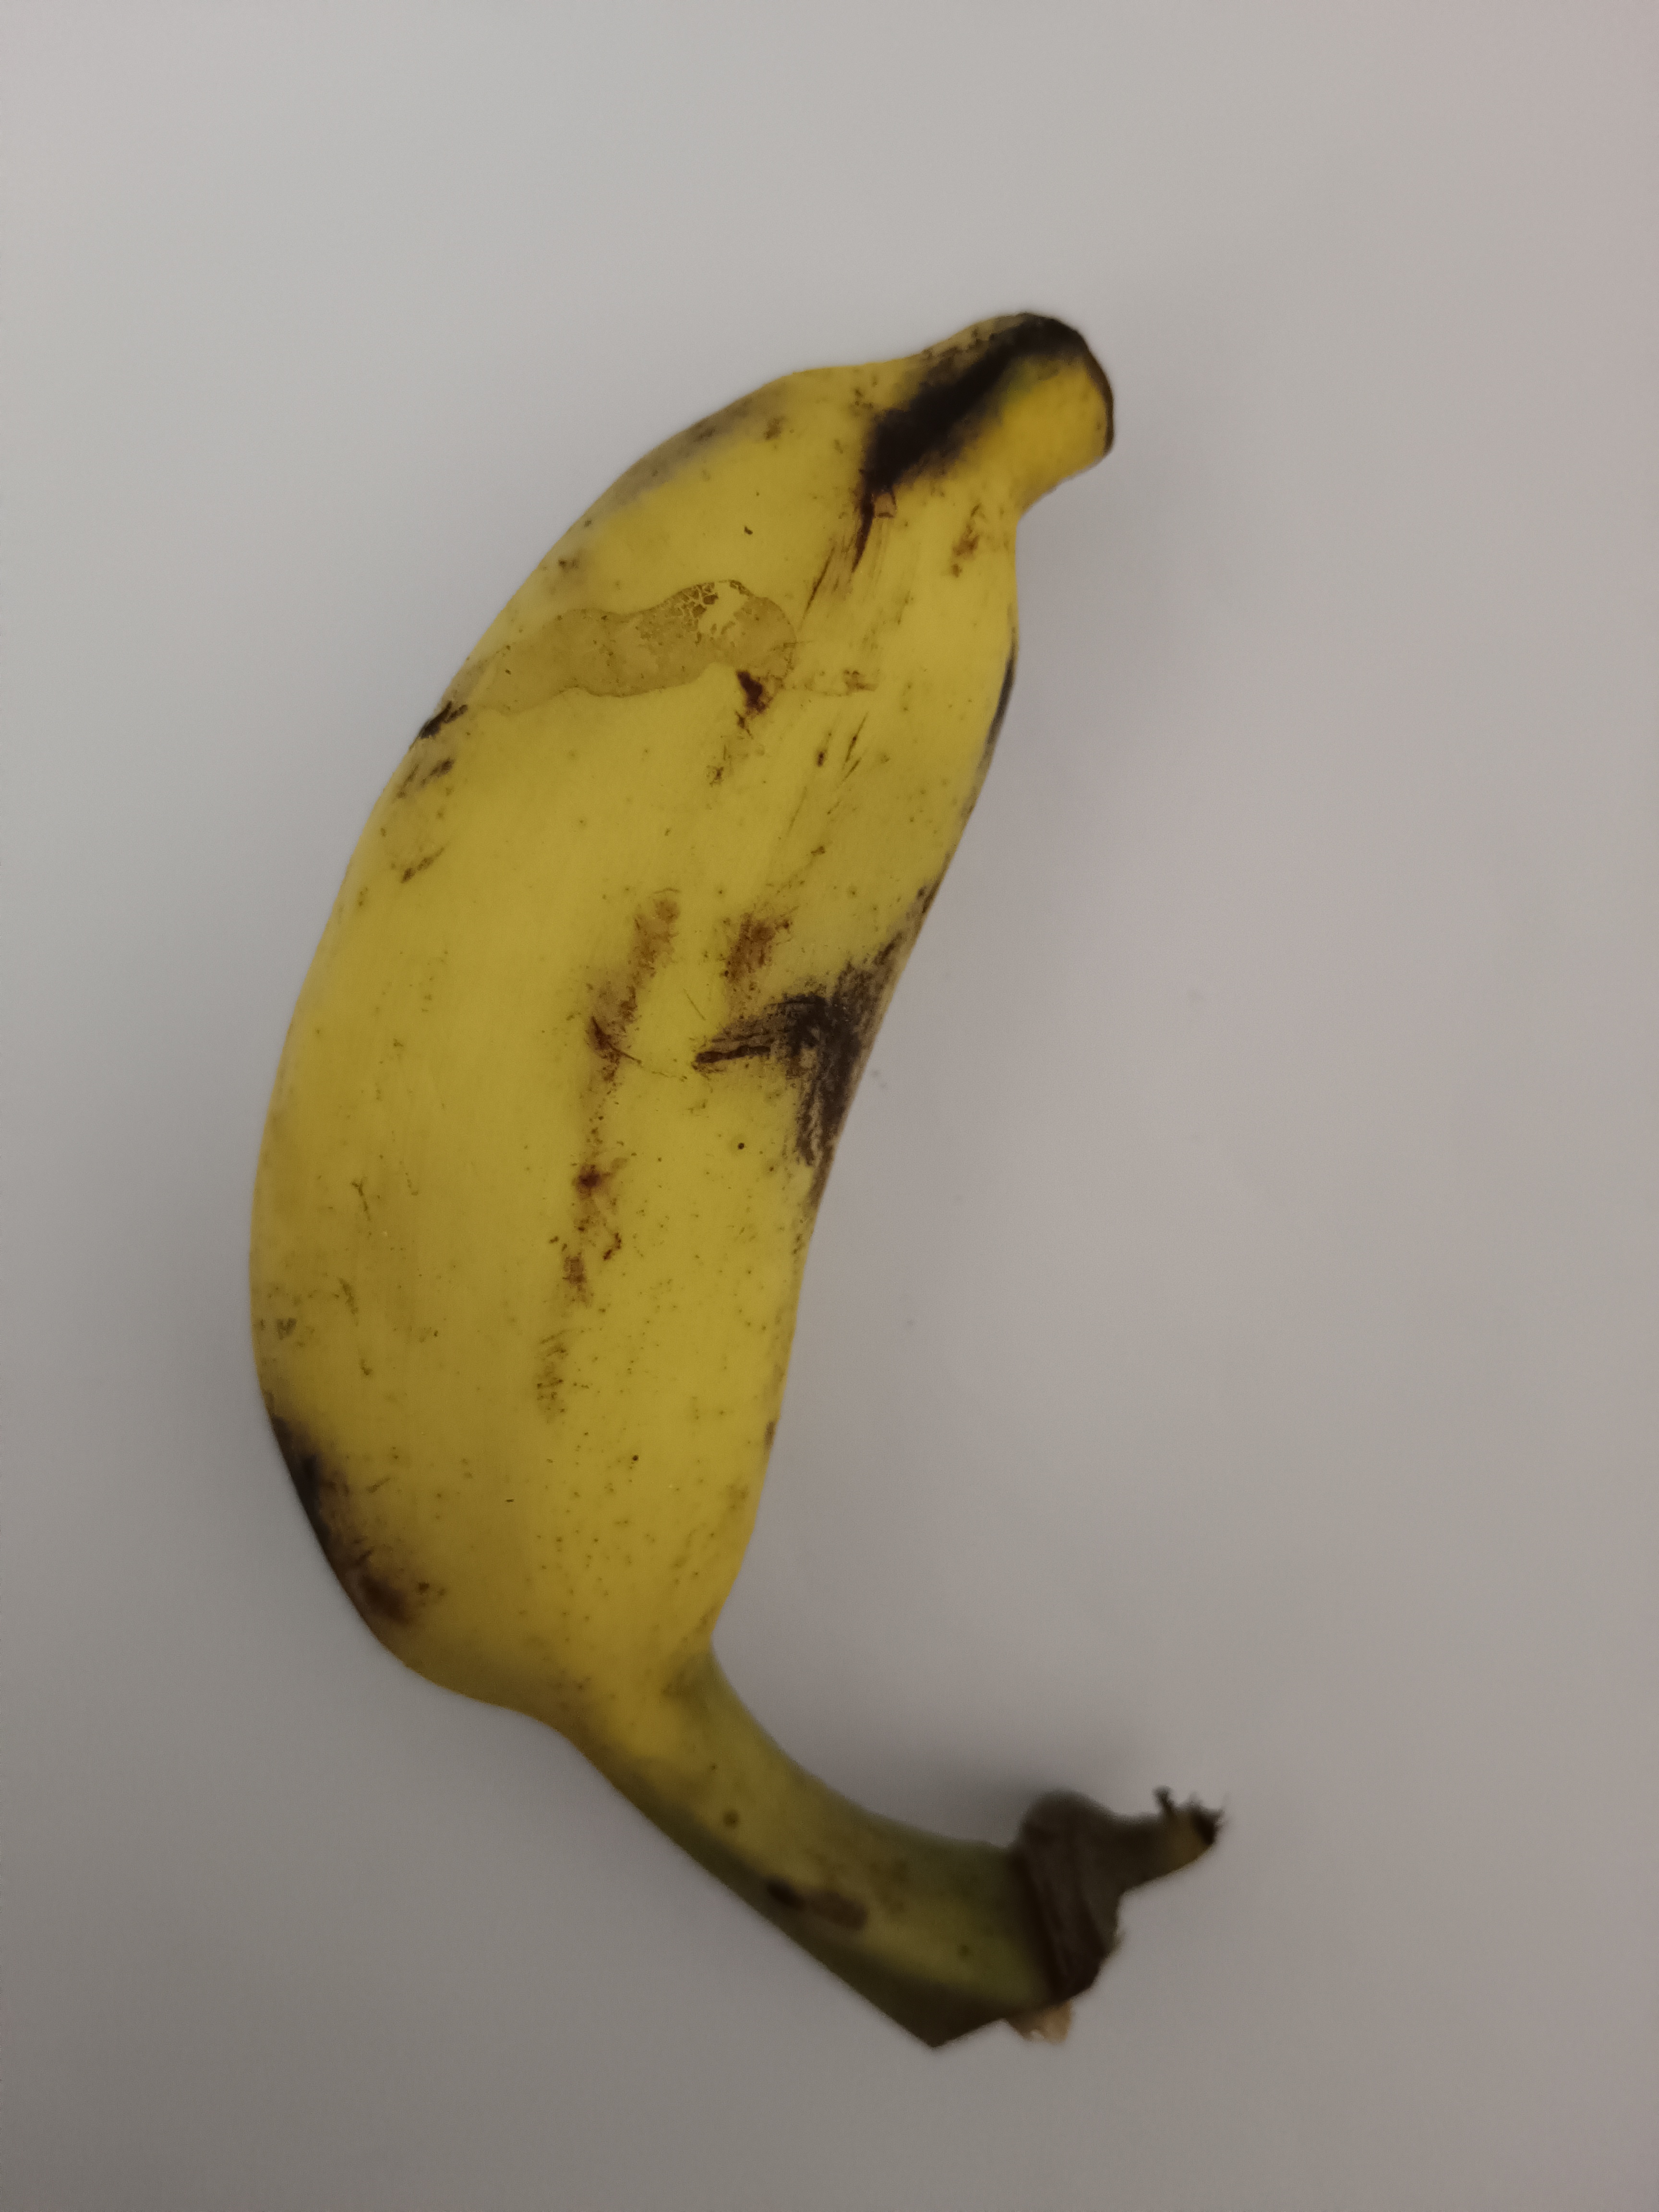
Banana variety: Champa